Norfolk and Suffolk Aviation Museum

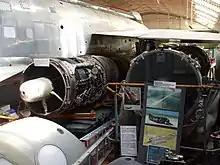
One of the engines from ThrustSSC

First established in 1972 as the Norfolk and Suffolk Aviation Society, the museum houses a varied array of over 60 complete or partial aircraft, including rarities such as the only complete de Havilland Sea Vixen FAW.1 in private ownership, a flyable replica of the Colditz Cock escape glider, a Vickers Valetta VX580 C.2 and an FMA IA 58 Pucará that was captured by British forces during the Falklands War.